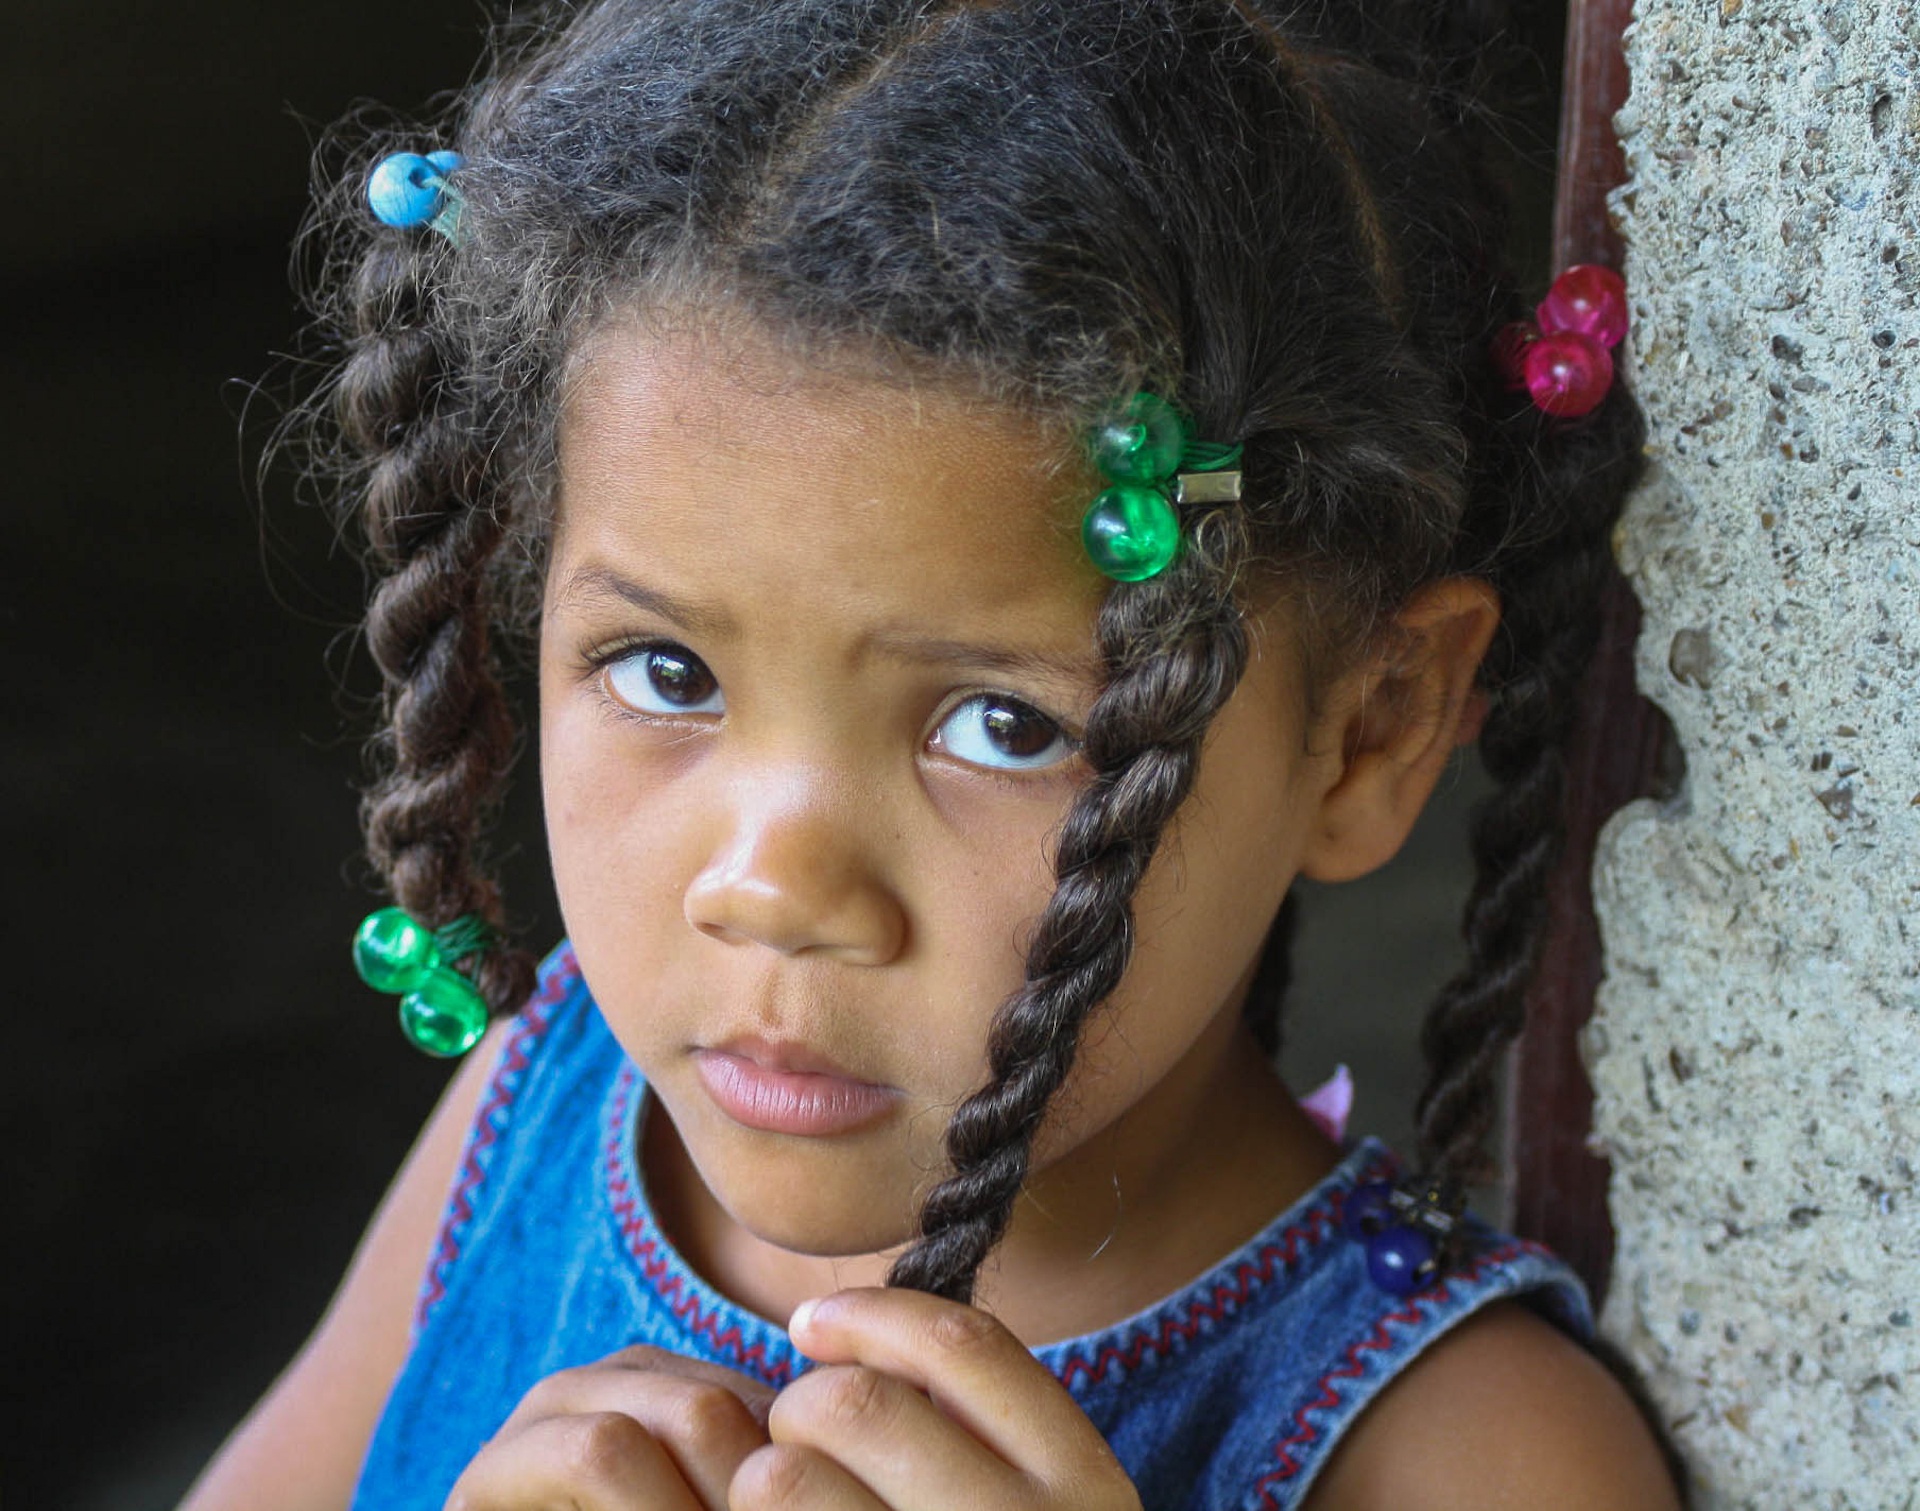
girl, hair, sadness, portrait, model, color, child, blue, lady, hairstyle, sad, face, eye, head, look, skin, beauty, organ, little girl, abdomen, photo shoot